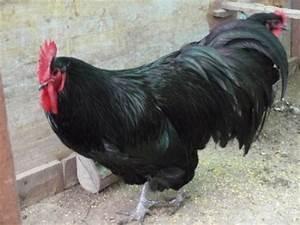
chicken